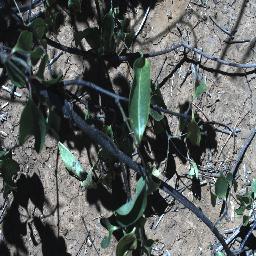
Label: rubber_vine